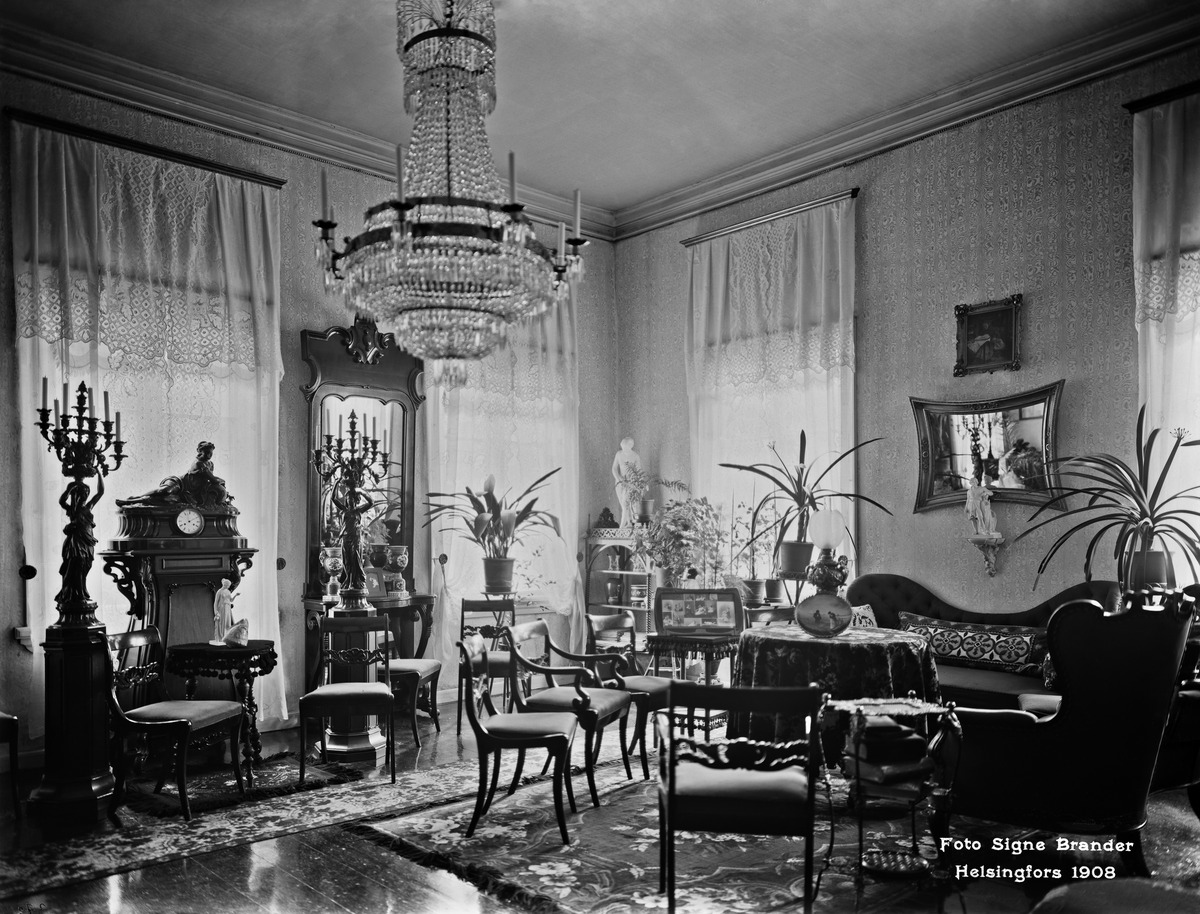
Jenny Florinin koti
sisällön kuvaus: Jenny Florinin koti. Bulevardi 3. Salonki. mustavalkoinen
Kuvaaja: Brander, Signe, valokuvaaja
Ajankohta: kuvausaika 1908
Paikka: Suomi, Uusimaa, Helsinki, Kamppi Helsinki, Bulevardi 3
Aiheet: Florin, Jenny, koti, sisustus, huonekalut tyylihuonekalut, huonekasvit